Sky position (RA, Dec in degrees): 129.862, 23.953
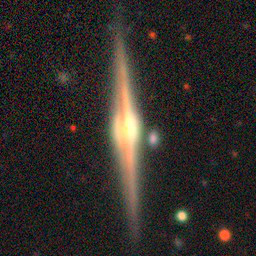
Galaxy morphology: Edge-on Galaxies with Bulge